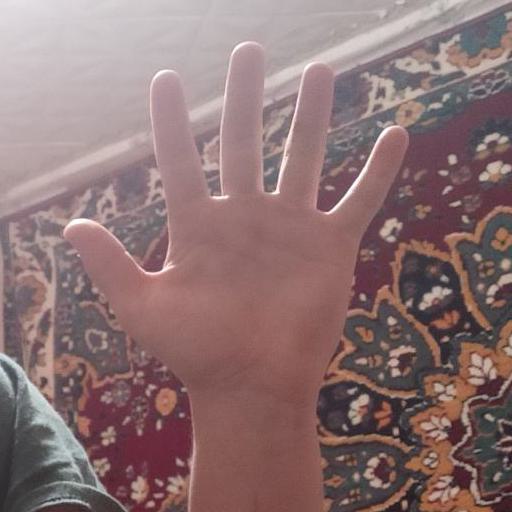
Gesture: palm